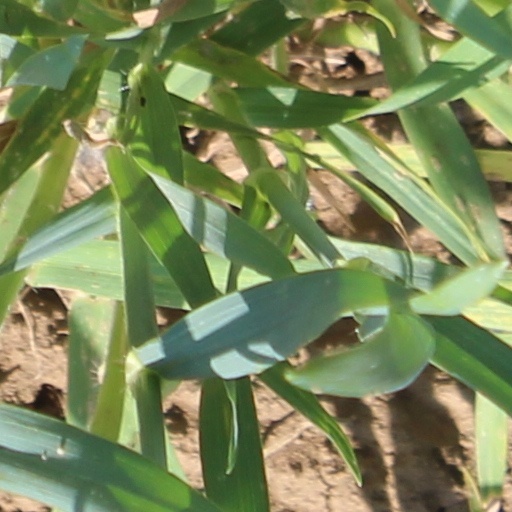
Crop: wheat